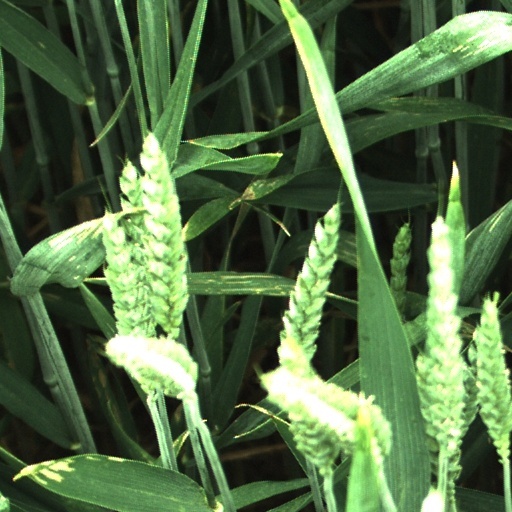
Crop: wheat